Coimbatore Town Hall

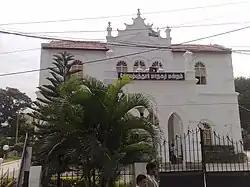
Coimbatore Town Hall in 2008

Coimbatore Town Hall, previously known as Victoria Town Hall, is a neoclassical building in Coimbatore, India. It is situated in the central part of the city in the Townhall area, which was named after the building itself. It was built in 1892 and was originally named after Queen Victoria. Currently, the building is the seat of the Coimbatore Municipal Corporation.